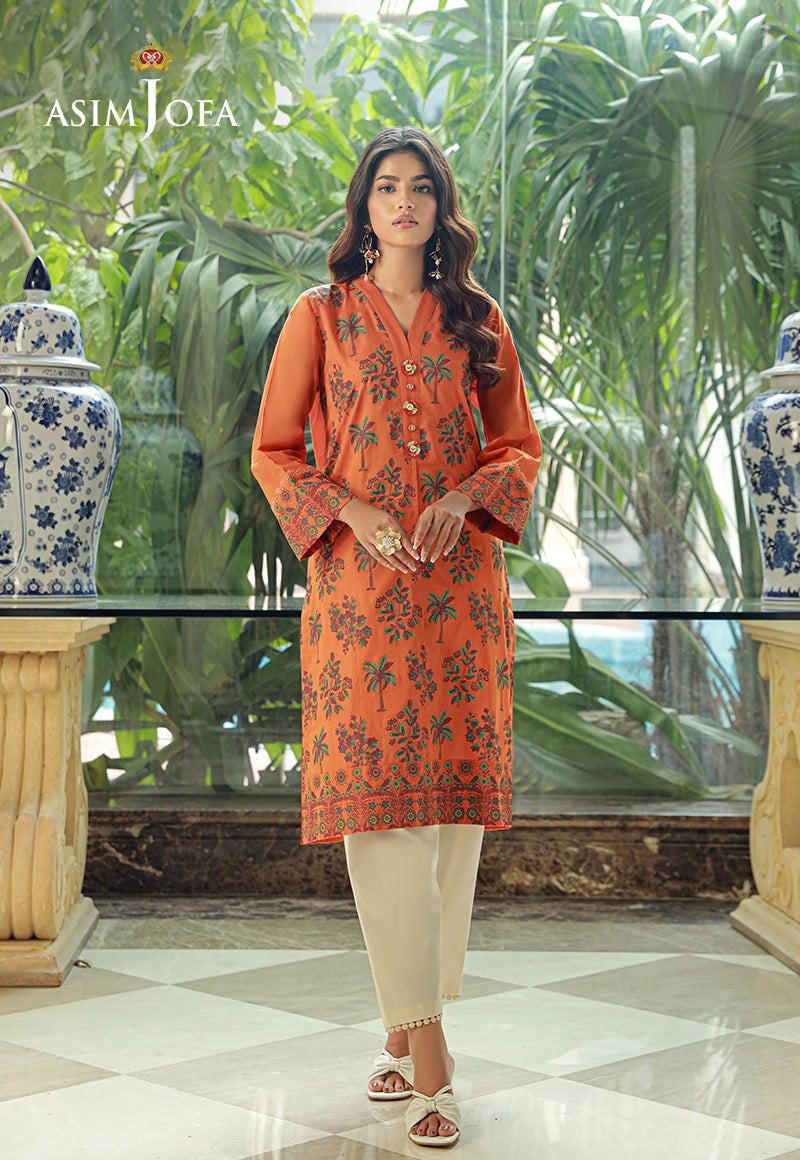
orange marl pashmina tunic